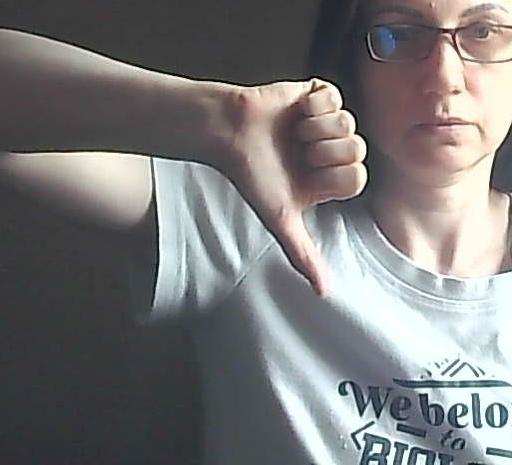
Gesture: dislike